Vejle

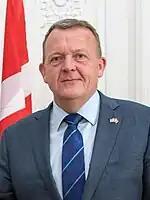
Lars Løkke Rasmussen, 2017

Vejle is home to the headquarters of University College Lillebælt, which is a merger of several educational institutions in East Jutland and Funen.